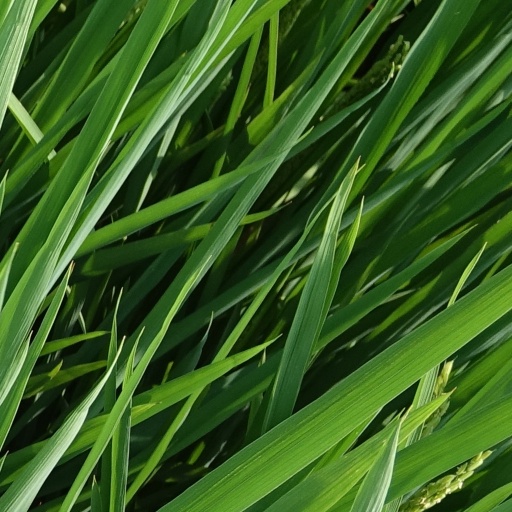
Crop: rice